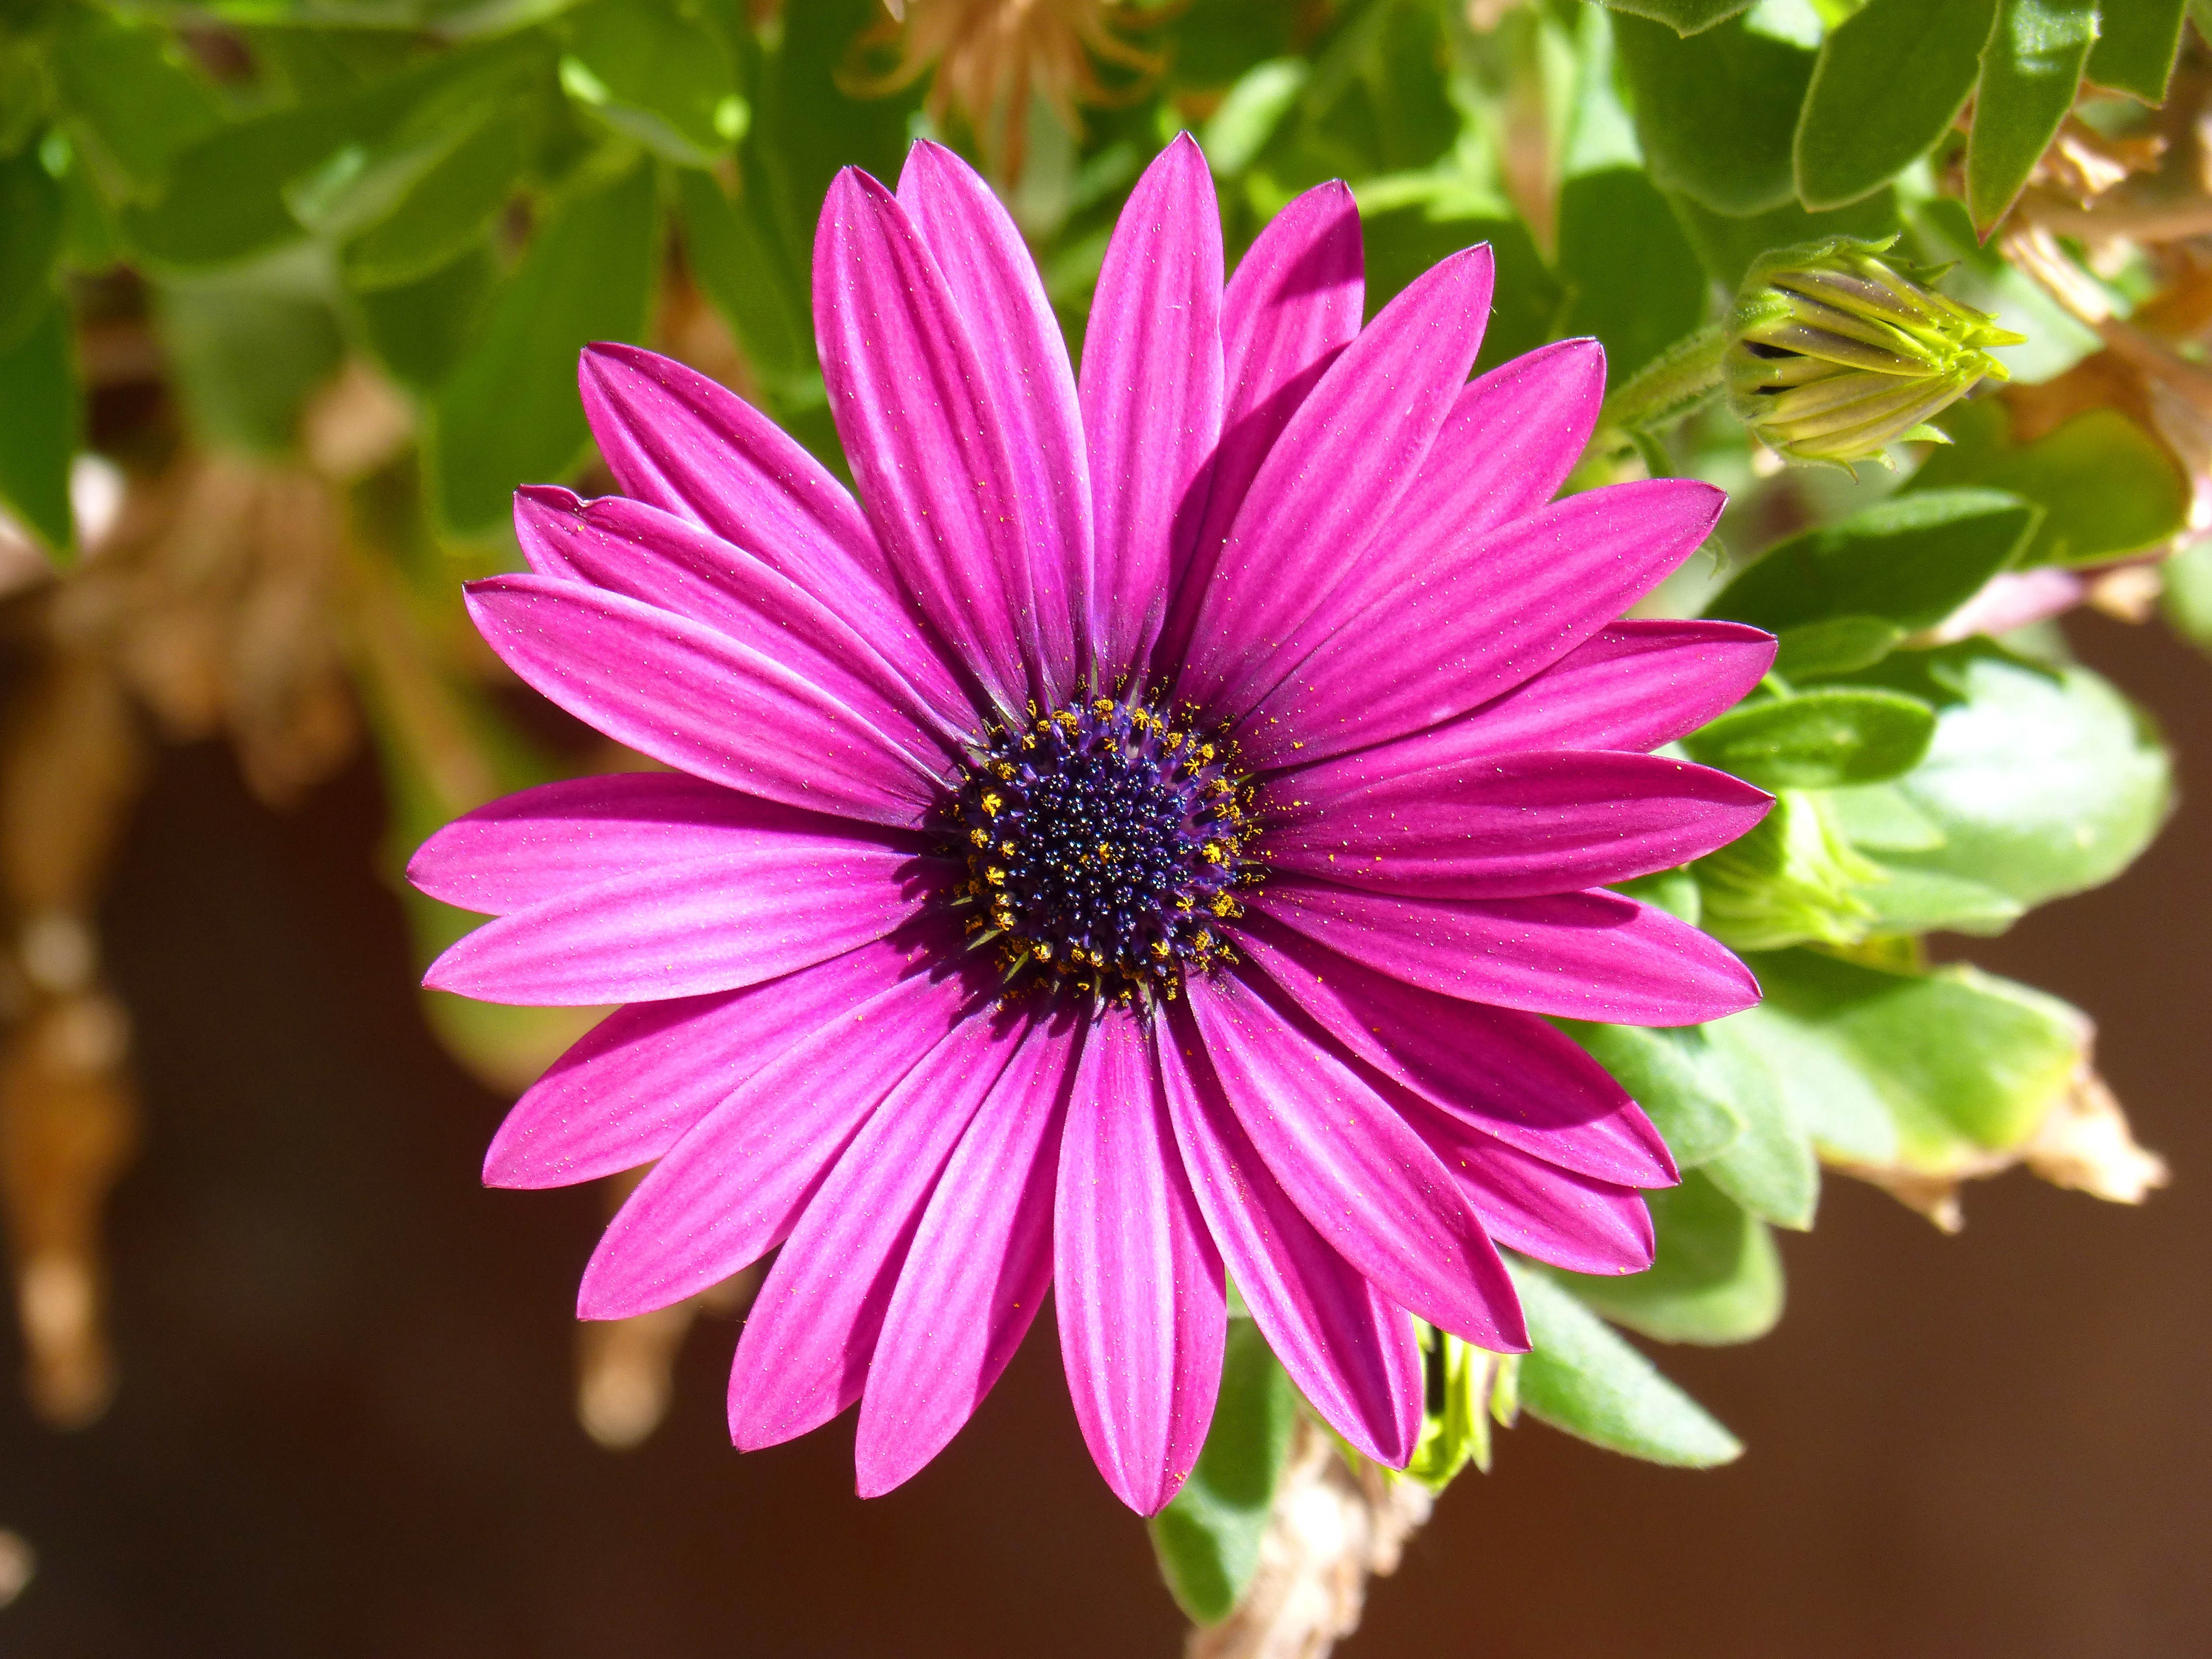
blossom, plant, photography, flower, purple, petal, botany, pink, flora, wildflower, close up, petals, detail, gerbera, purple flower, floristry, macro photography, flowering plant, daisy family, annual plant, plant stem, land plant